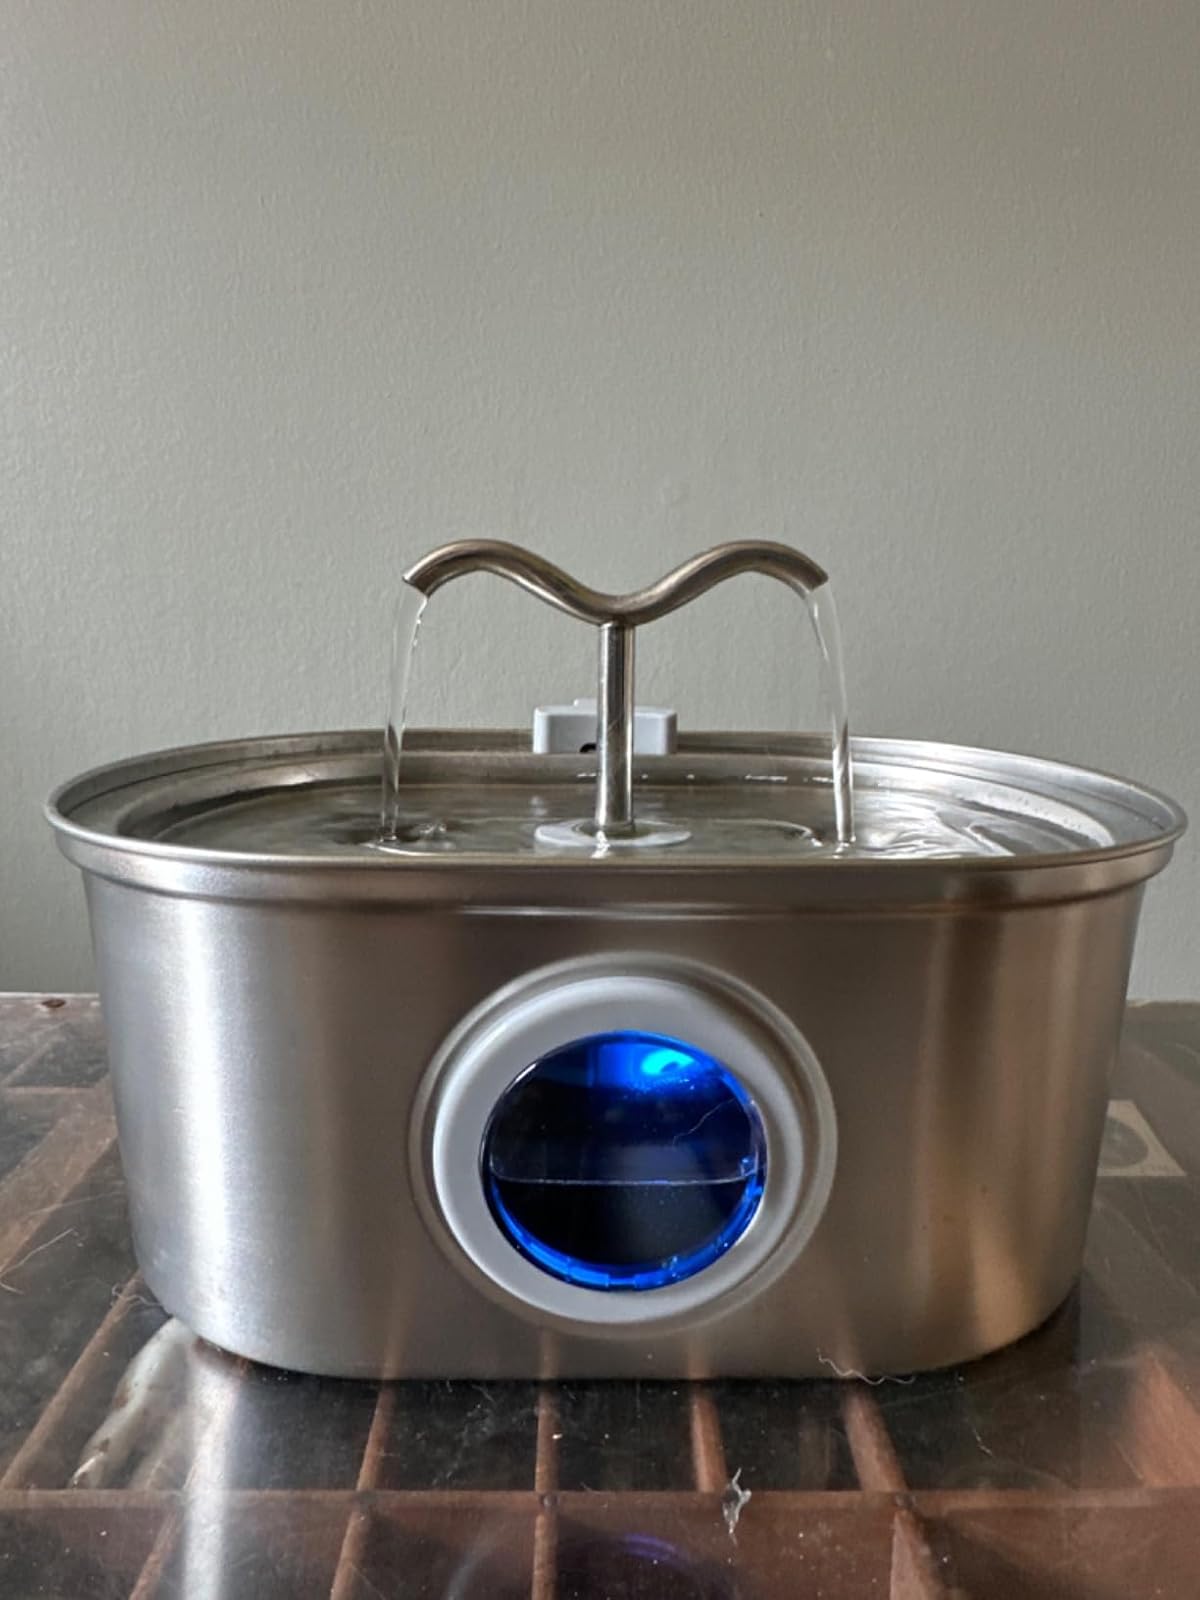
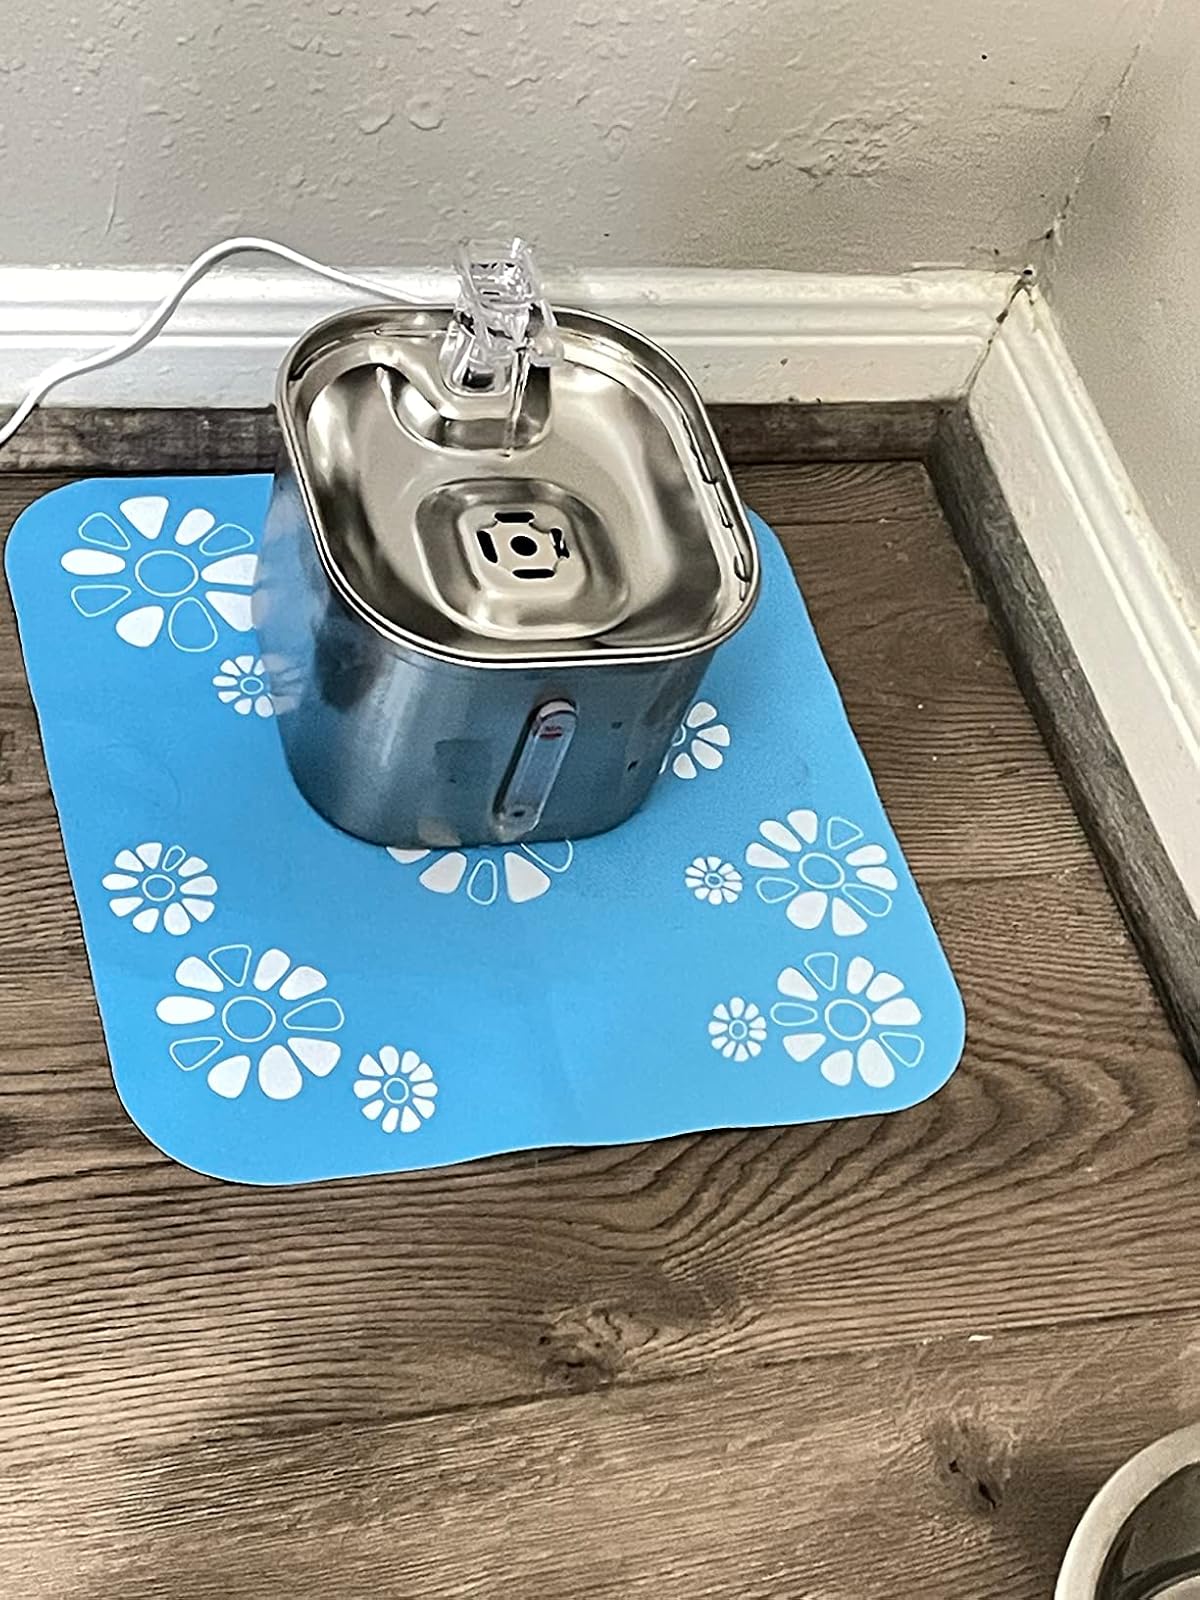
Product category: items_bowl
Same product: no